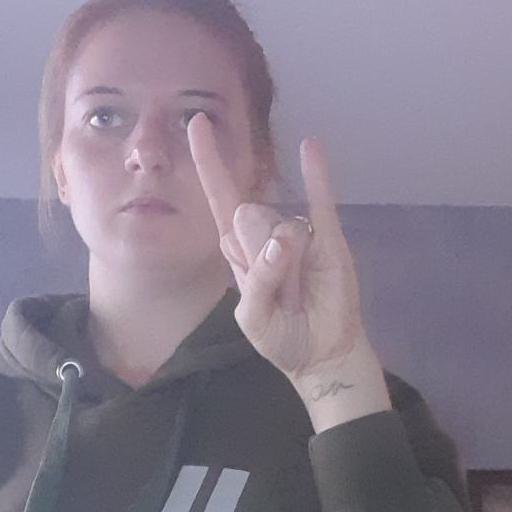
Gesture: rock